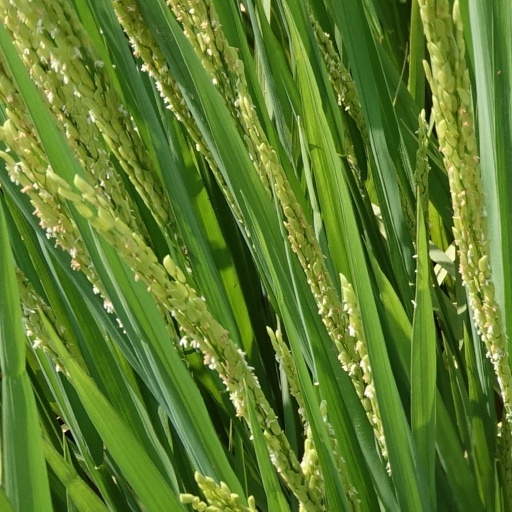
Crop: rice